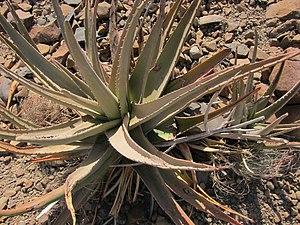
Aloe rigens Reynolds &amp
La flore de Djibouti est composée de 783 espèces indigènes.